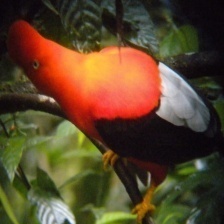
Species: COCK OF THE  ROCK
Scientific name: RUPICOLA